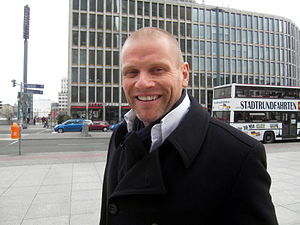
Bo Skovhus
Bo Skovhus, Berlin 2010
Bo Boje Skovhus er en dansk operasanger, der i en lang årrække har hørt til blandt de internationale operastjerner.